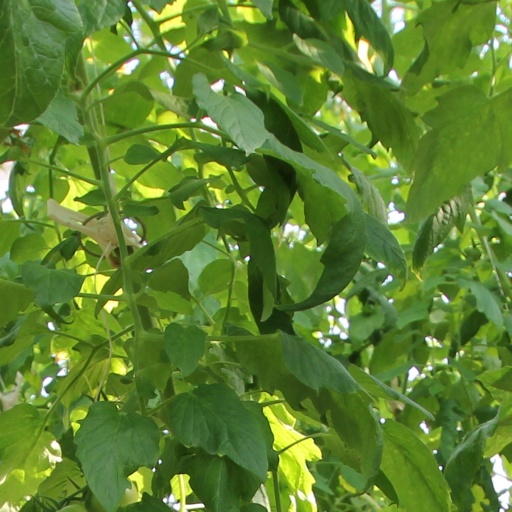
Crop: tomato